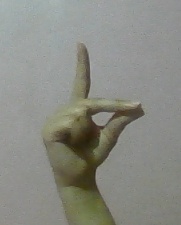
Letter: ta